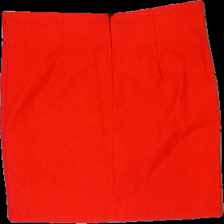
View: back
Type: Skirt
Category: Children
Brand: Missing
Colors: Red
Material: 52% viscose, 48% nylon
Cut: Regular
Season: All
Price range: <50
Recommended usage: Reuse